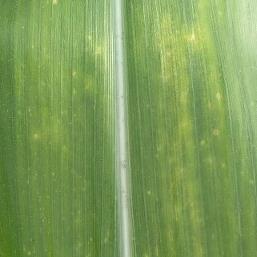
Crop: Maize
Condition: rust-d